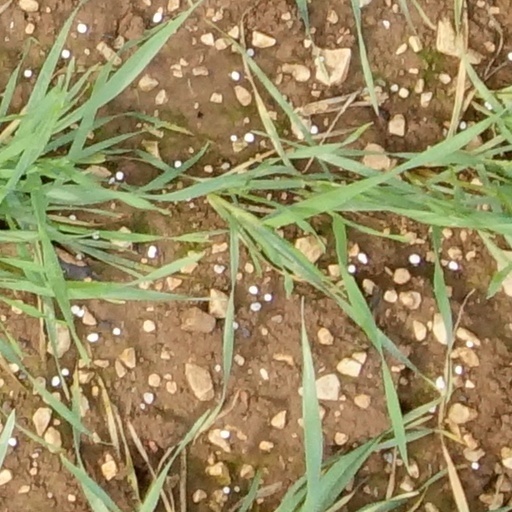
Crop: wheat